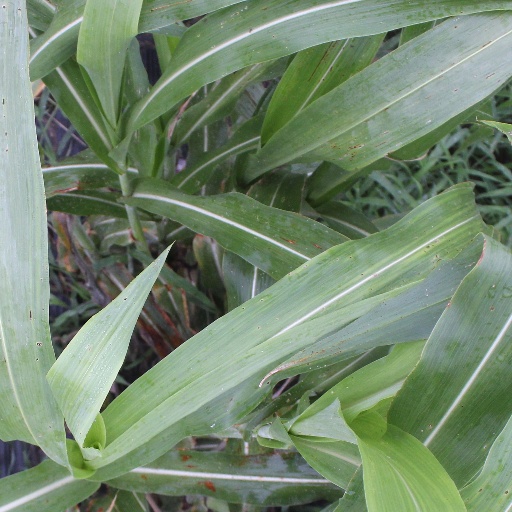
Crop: sorghum